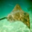
Label: ray